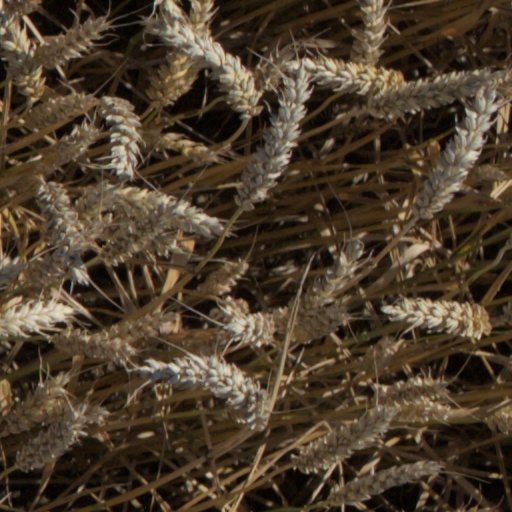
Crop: wheat